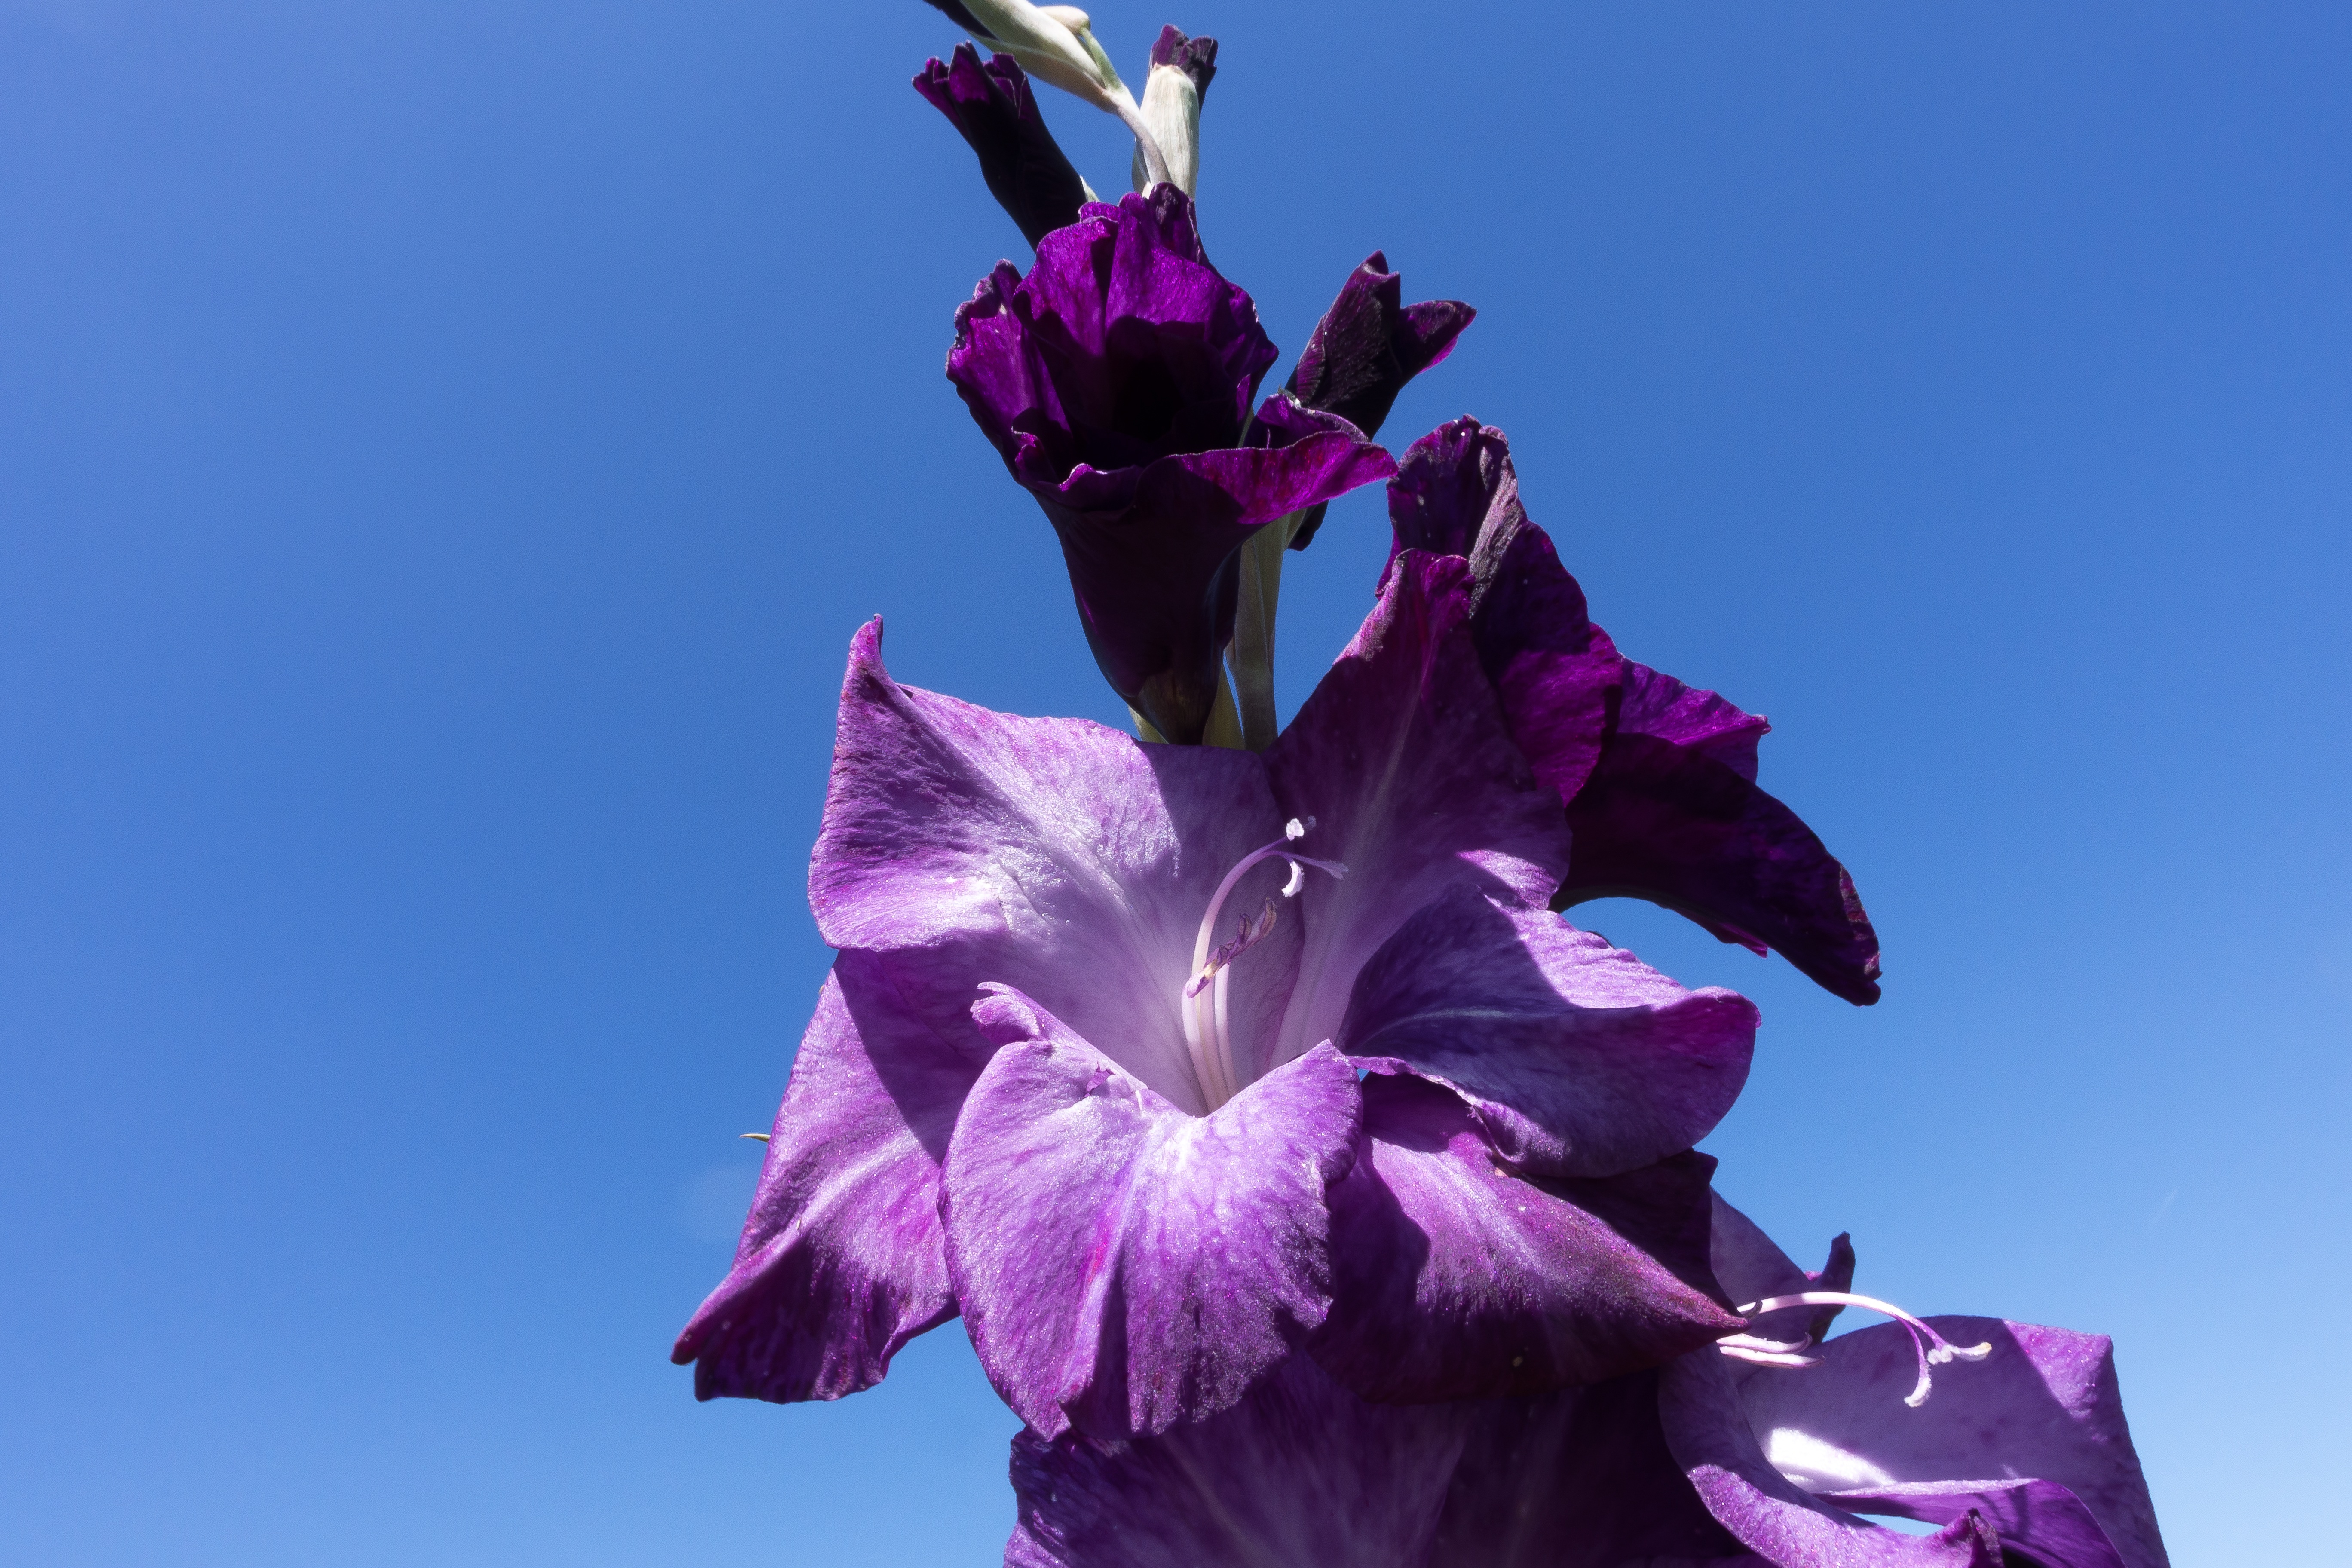
nature, blossom, plant, field, flower, purple, petal, bloom, summer, botany, blue, flora, iris, eye, violet, gladiolus, macro photography, schwertliliengewaechs, flowering plant, sword flower, land plant, iris family